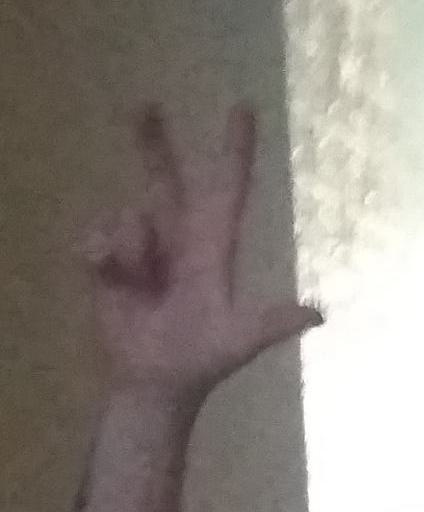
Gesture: three2